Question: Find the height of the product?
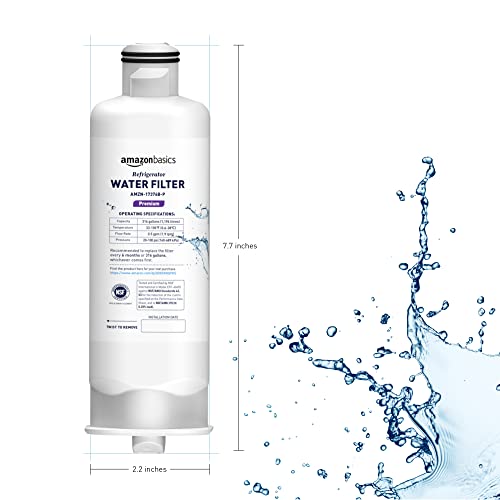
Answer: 7.7 inch